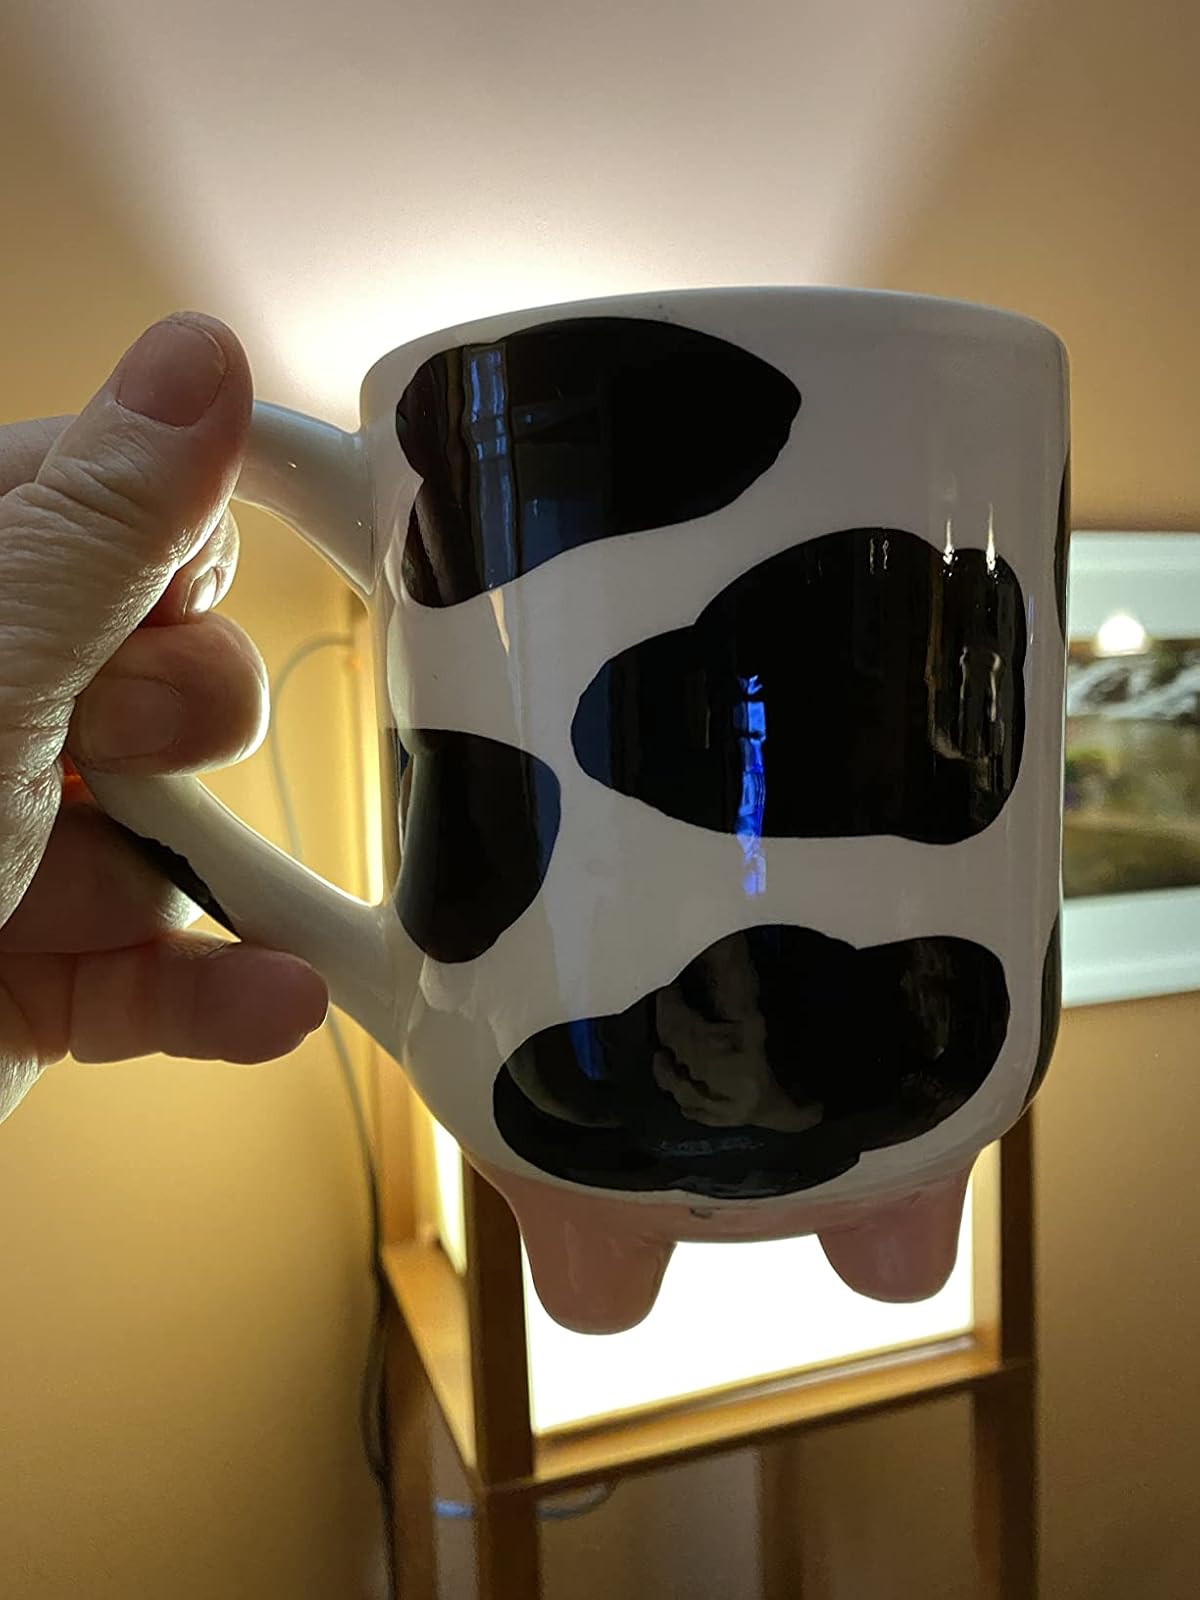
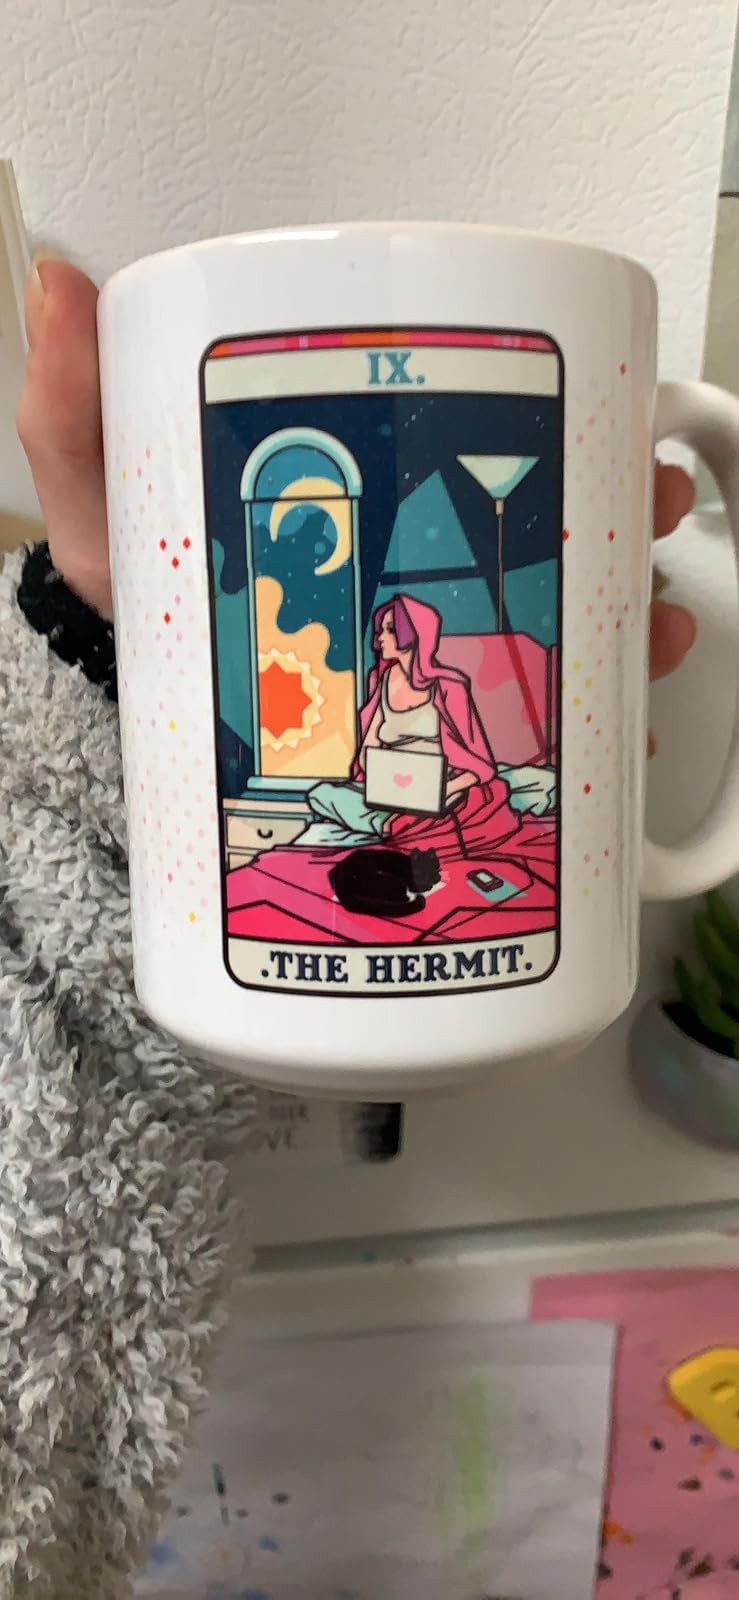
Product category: items_mug
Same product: no